Alexander Hammelburg

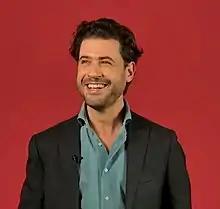
Hammelburg in 2021

Alexander Robert Hammelburg (born 22 February 1982) is a Dutch politician of the Democrats 66 (D66). He has been a member of the House of Representatives since the 2021 general election. He previously worked as a lobbyist for COC Nederland and held a seat in the municipal council of Amsterdam.